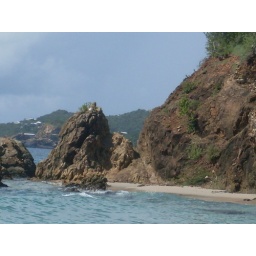
Right around these rocks is where the cruise ships came in to port